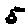
Label: 5